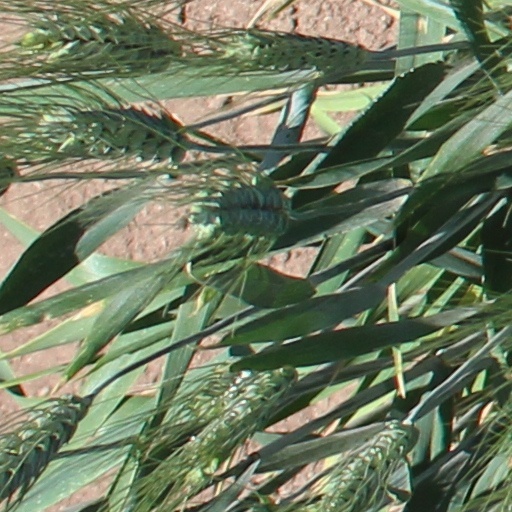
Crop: wheat